Bee Branch Creek

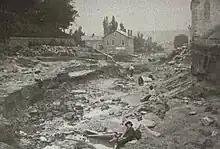
Washed out roads and a stream flowing through rubble.

The Couler Creek saw many floods, inhibiting growth in the city in the 19th century. In 1877, a plan to alter the course of the Bee Branch north to the Little Maquoketa River was made. After a flood in 1878, opinion was swayed into directing the Bee Branch into the Little Maquoketa. In 1885, the Dubuque and Northwestern Railroad acquired right of way along Elm Street and the Bee Branch, leading to an increase of development. Residential development also increased in the Couler Valley as sewers and streetcars were put in. In June 1892, a flood affected much of eastern Iowa; the areas along the Couler Creek were described as the worst affected by the Quad-City Times. Another flood in March 1894 brought more calls for the northward diversion. A petition was prepared and, at the time, it was expected to pass unanimously.